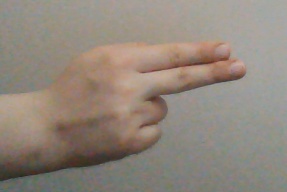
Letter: ain